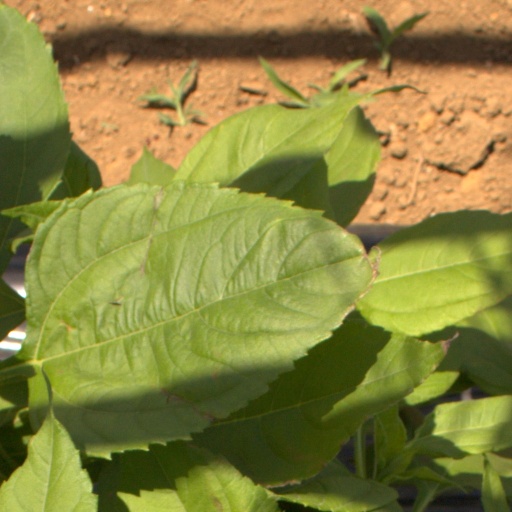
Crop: Jerusalem artichoke